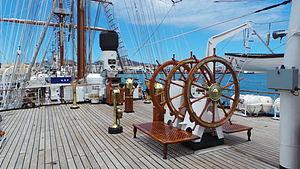
Le NRP Sagres, ou Sagres III, est un trois-mâts barque, à coque acier, construit en 1937 à Hambourg en Allemagne sous le nom d'Albert Leo Schlageter. Il est devenu, en 1962, navire-école pour les cadets de l'École navale portugaise.